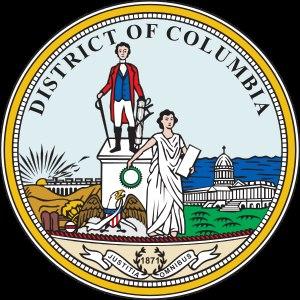
Le sceau du district de Columbia est une empreinte accompagnant tout document officiel émis par le district de Columbia.